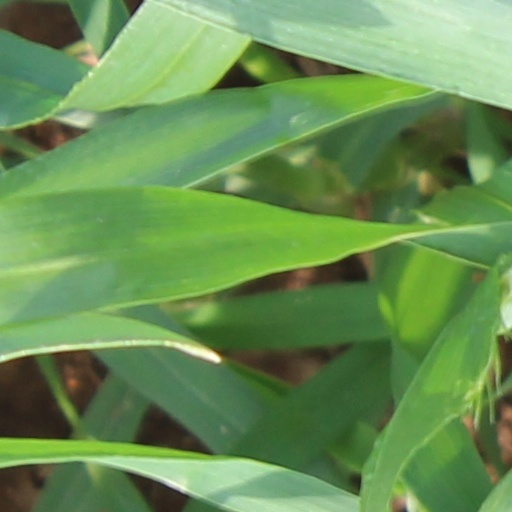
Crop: wheat